Philip Clarke (businessman)

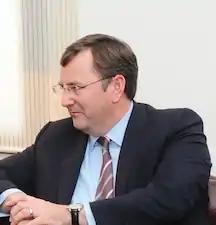

Philip Andrew Clarke (born 8 March 1960) is a British businessman. He served as the chief executive officer of Tesco plc until 1 September 2014.